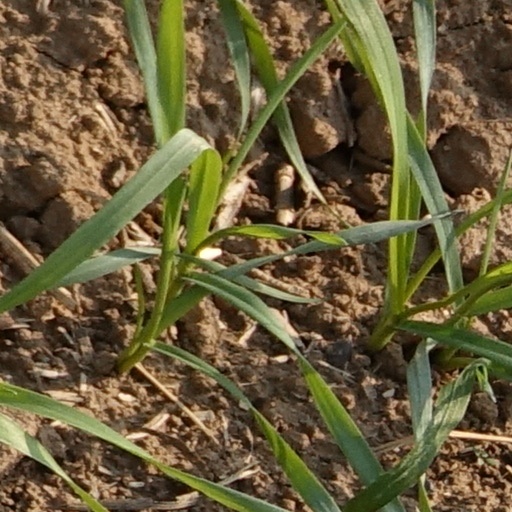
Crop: wheat